Parable of the Sunfish

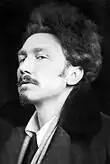
Ezra Pound in 1920

"The Parable of the Sunfish" is an anecdote with which Ezra Pound opens "ABC of Reading", a 1934 work of literary criticism. Pound uses this anecdote to emphasize an empirical approach for learning about art, in contrast to relying on commentary rooted in abstraction. While the parable is based on students' recollections of Louis Agassiz's teaching style, Pound's retelling diverges from these sources in several respects. The parable has been used to illustrate the benefits of scientific thinking, but more recent literary criticism has split on whether the parable accurately reflects the scientific process and calls into question Pound's empirical approach to literature.